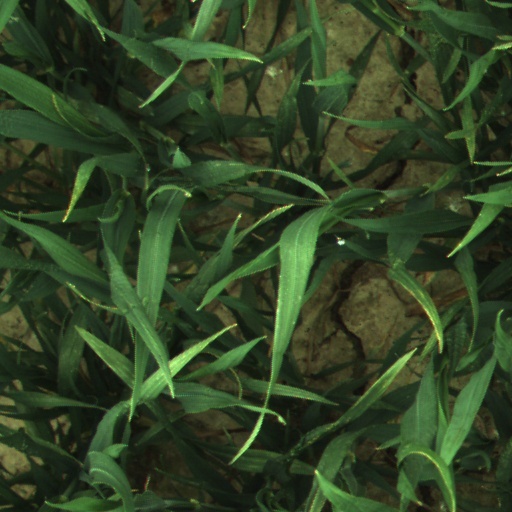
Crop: wheat